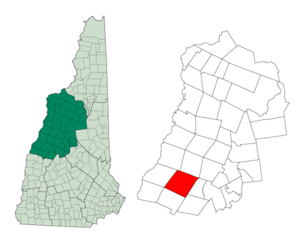
Canaan est une municipalité américaine située dans le comté de Grafton au New Hampshire. Selon le recensement de 2010, sa population est de 3 909 habitants, dont 524 à Canaan CDP.